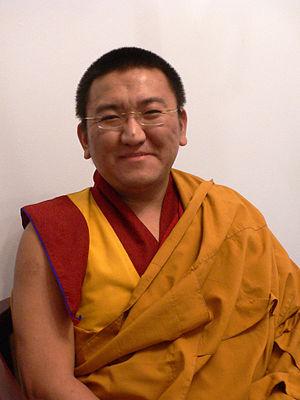
Ngawang Lekshey Gyaltso est le quinzième dans la lignée des Changling Rinpoché.